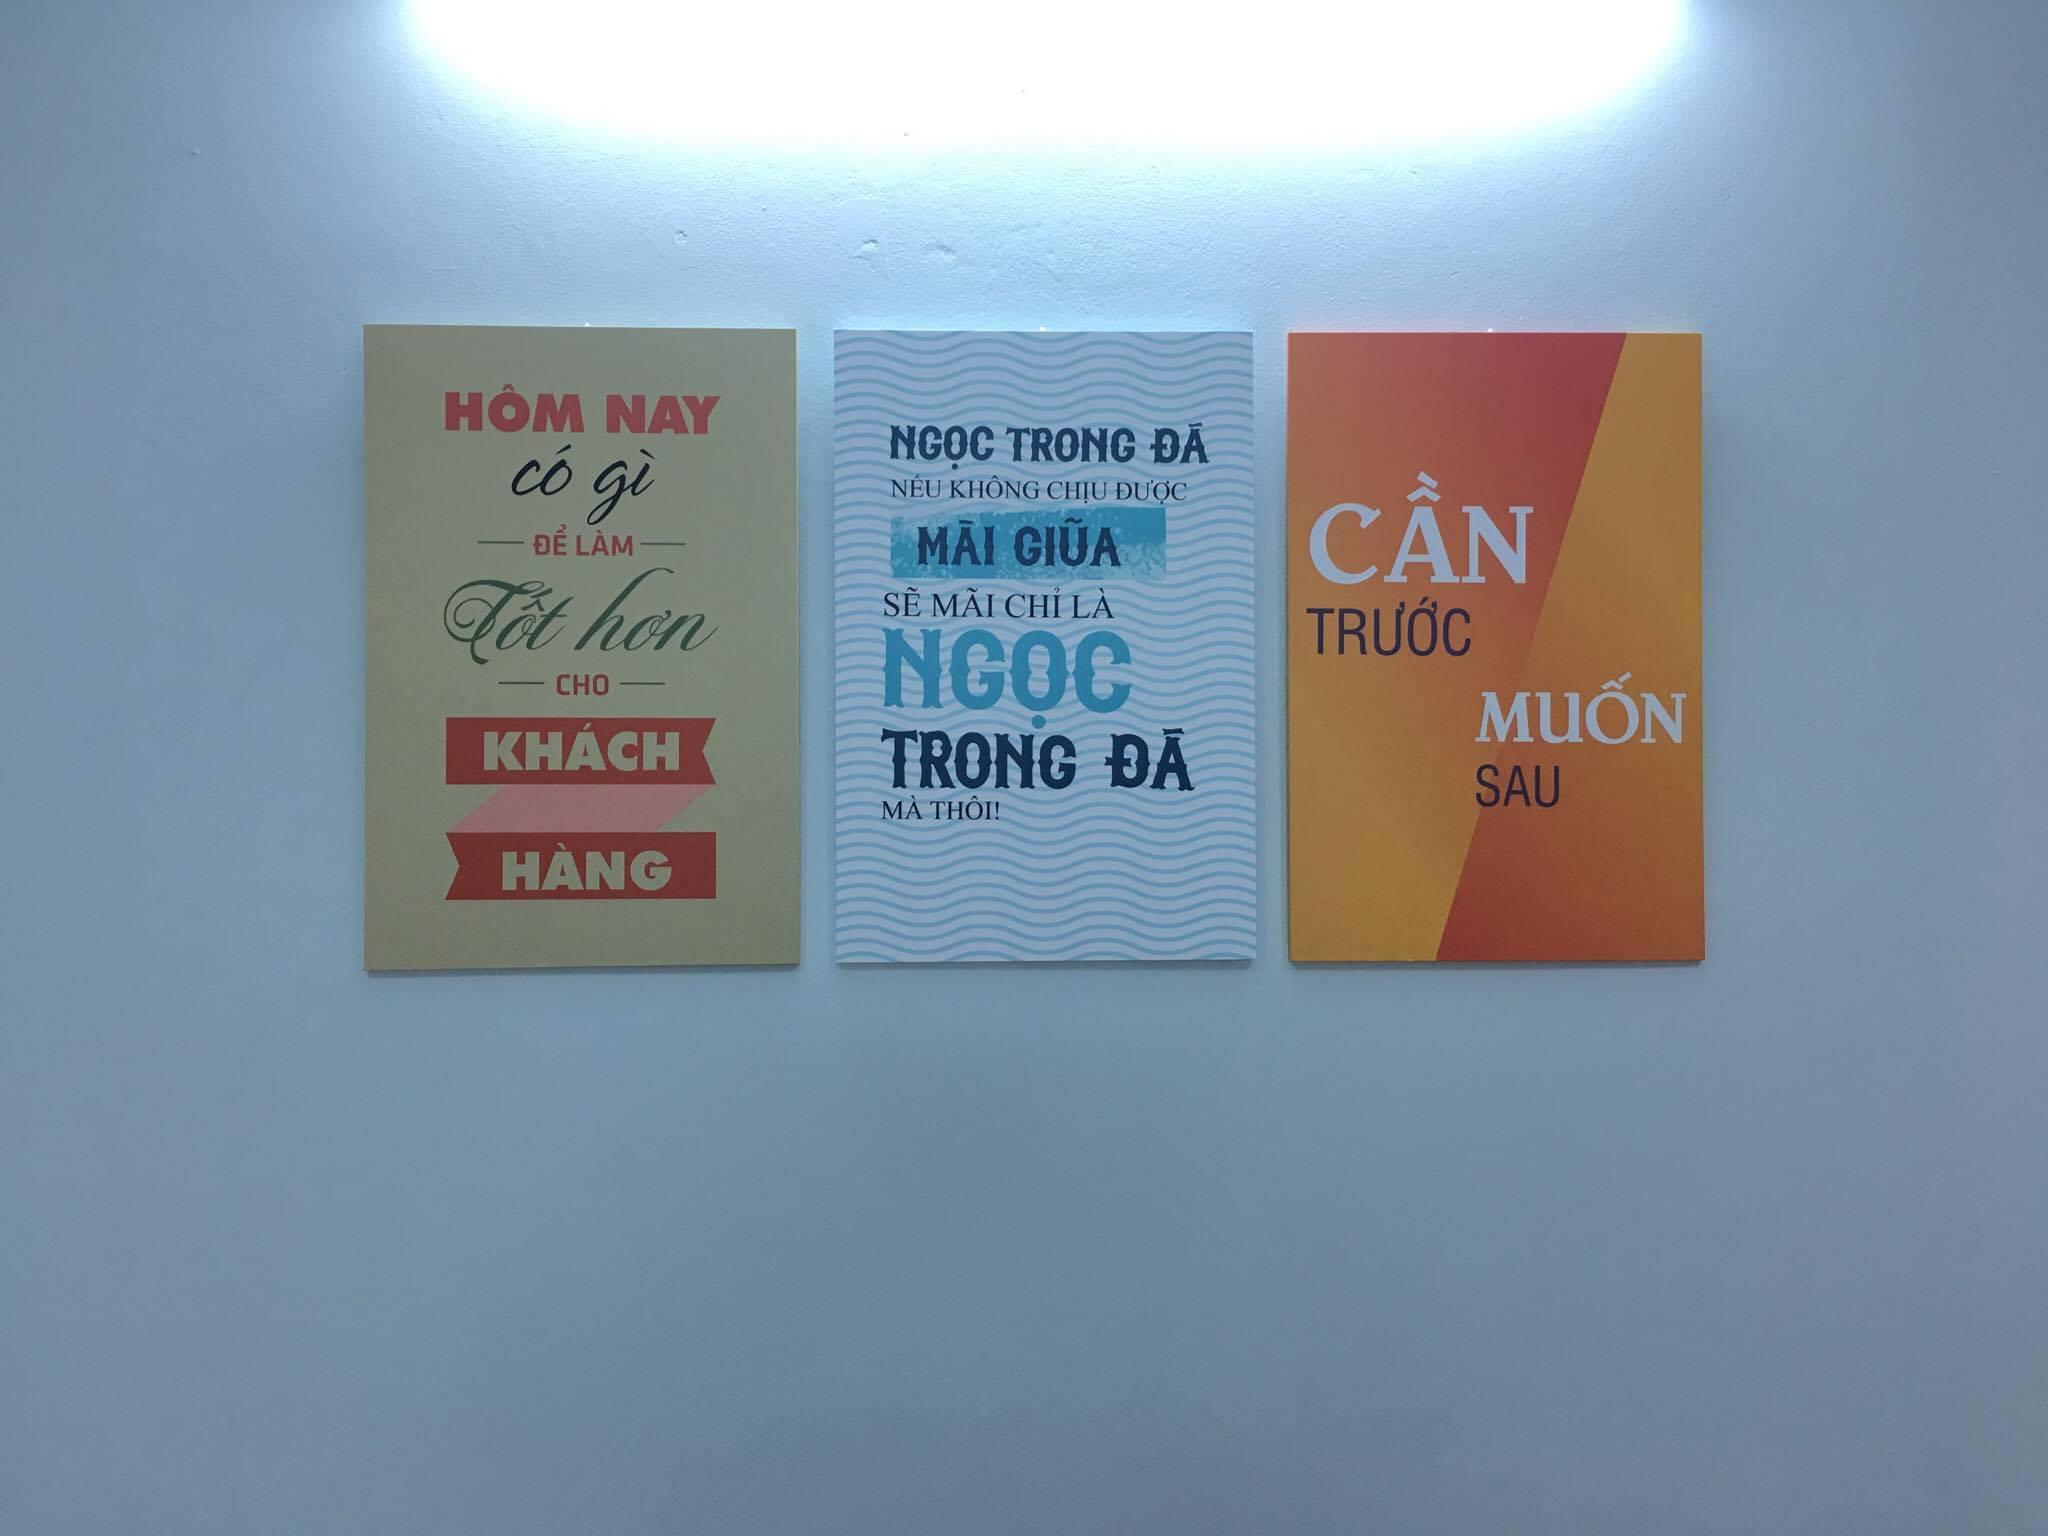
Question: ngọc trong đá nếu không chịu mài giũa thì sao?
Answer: thì sẽ mãi chỉ là ngọc trong đá